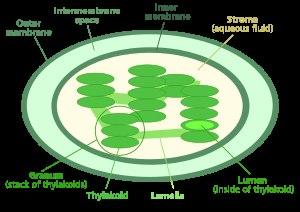
En cytologie, le stroma est le fluide incolore qui entoure les thylakoïdes dans les chloroplastes des cellules végétales. C'est en son sein que se déroule la fixation du carbone par le cycle de Calvin de la photosynthèse ainsi que la transcription et la traduction du plastome, c'est-à-dire du matériel génétique des chloroplastes, ces derniers possédant leurs propres ribosomes.